Ingleton railway station (Midland Railway)

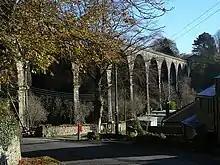
Ingleton Viaduct

A viaduct of 11 arches each wide, long with a maximum height of crosses the valley of the River Greta. The foundations of this had been laid in 1849 by the NWR, but it was left to the L&CR to build it from late 1858 to 18 May 1860. It was built with white sandstone from a Bentham quarry, to designs by the line's engineers, Joseph Locke and John Errington. The two Ingleton stations were at either end of the viaduct.